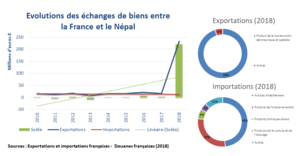
Évolution des échanges de biens entre la France et le Népal en 2018
Les relations entre la France et le Népal ou relations franco-népalaises désignent les liens, échanges, rencontres, collaborations et confrontations, qu'ils soient d’ordre économique, diplomatique ou culturel, qu’ont entretenu hier et entretiennent aujourd’hui la France et le Népal.